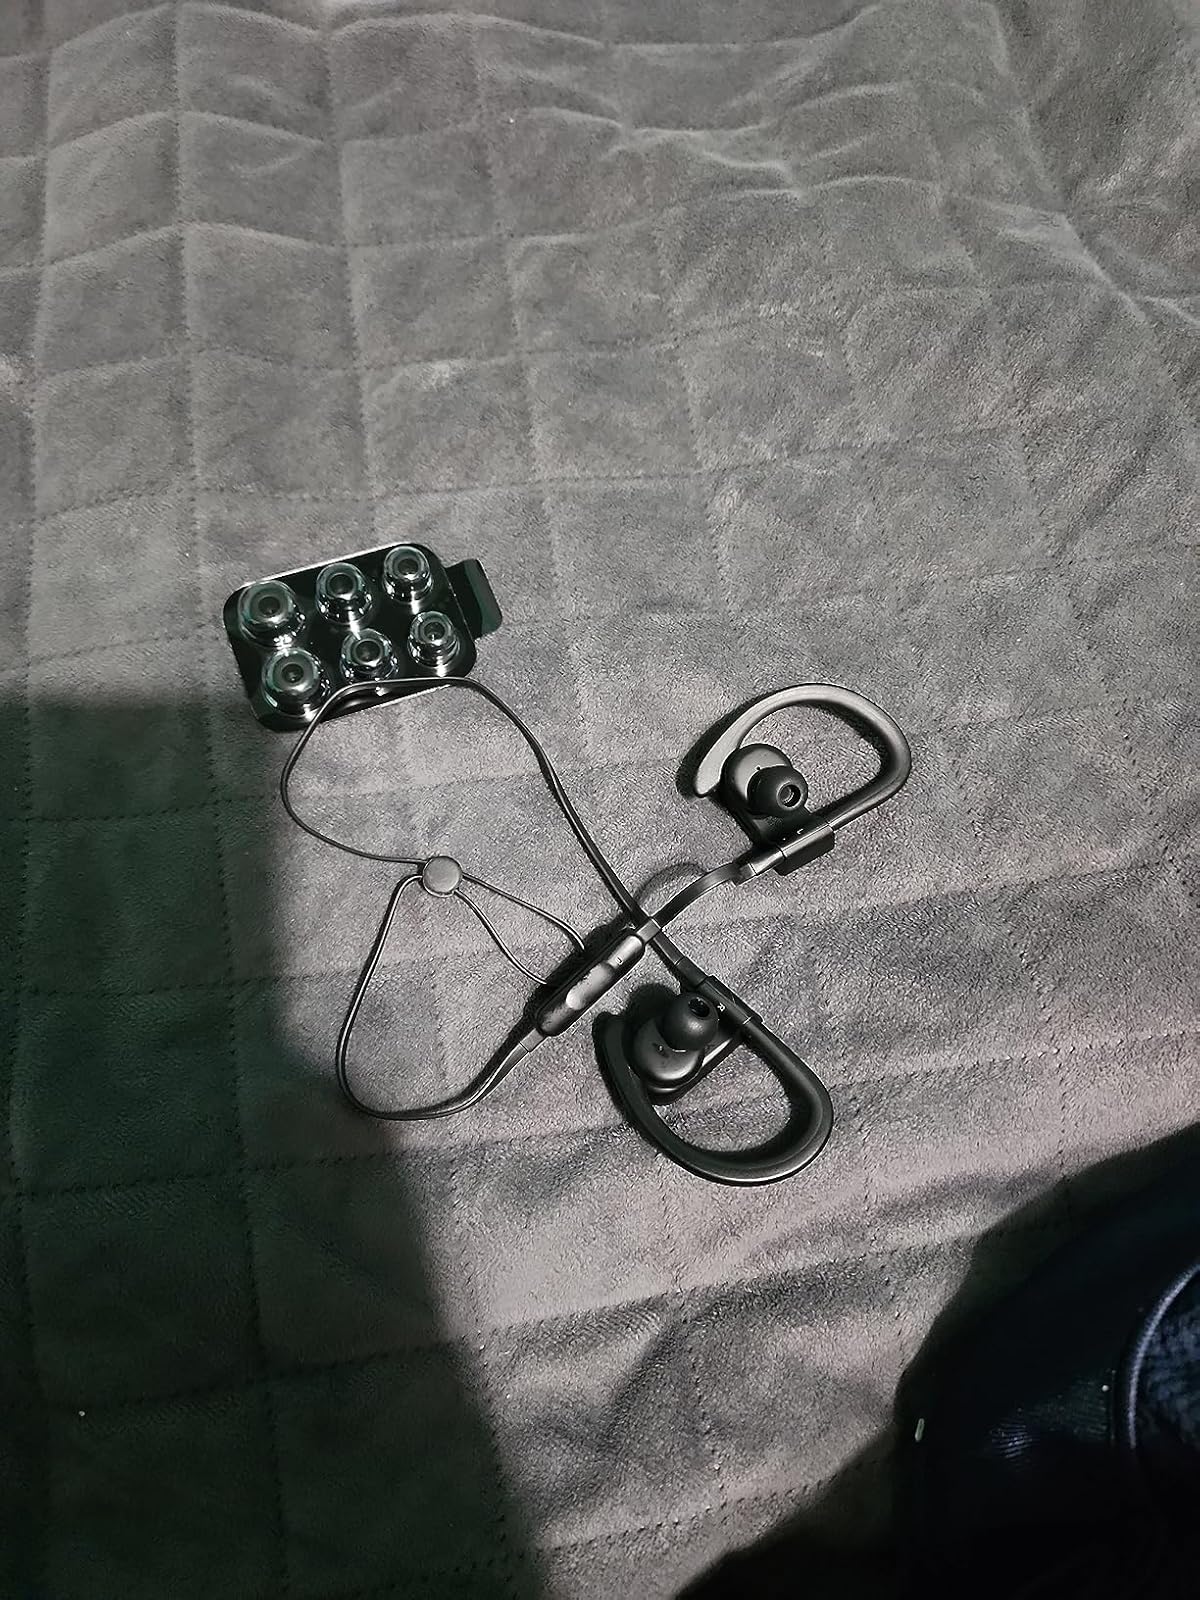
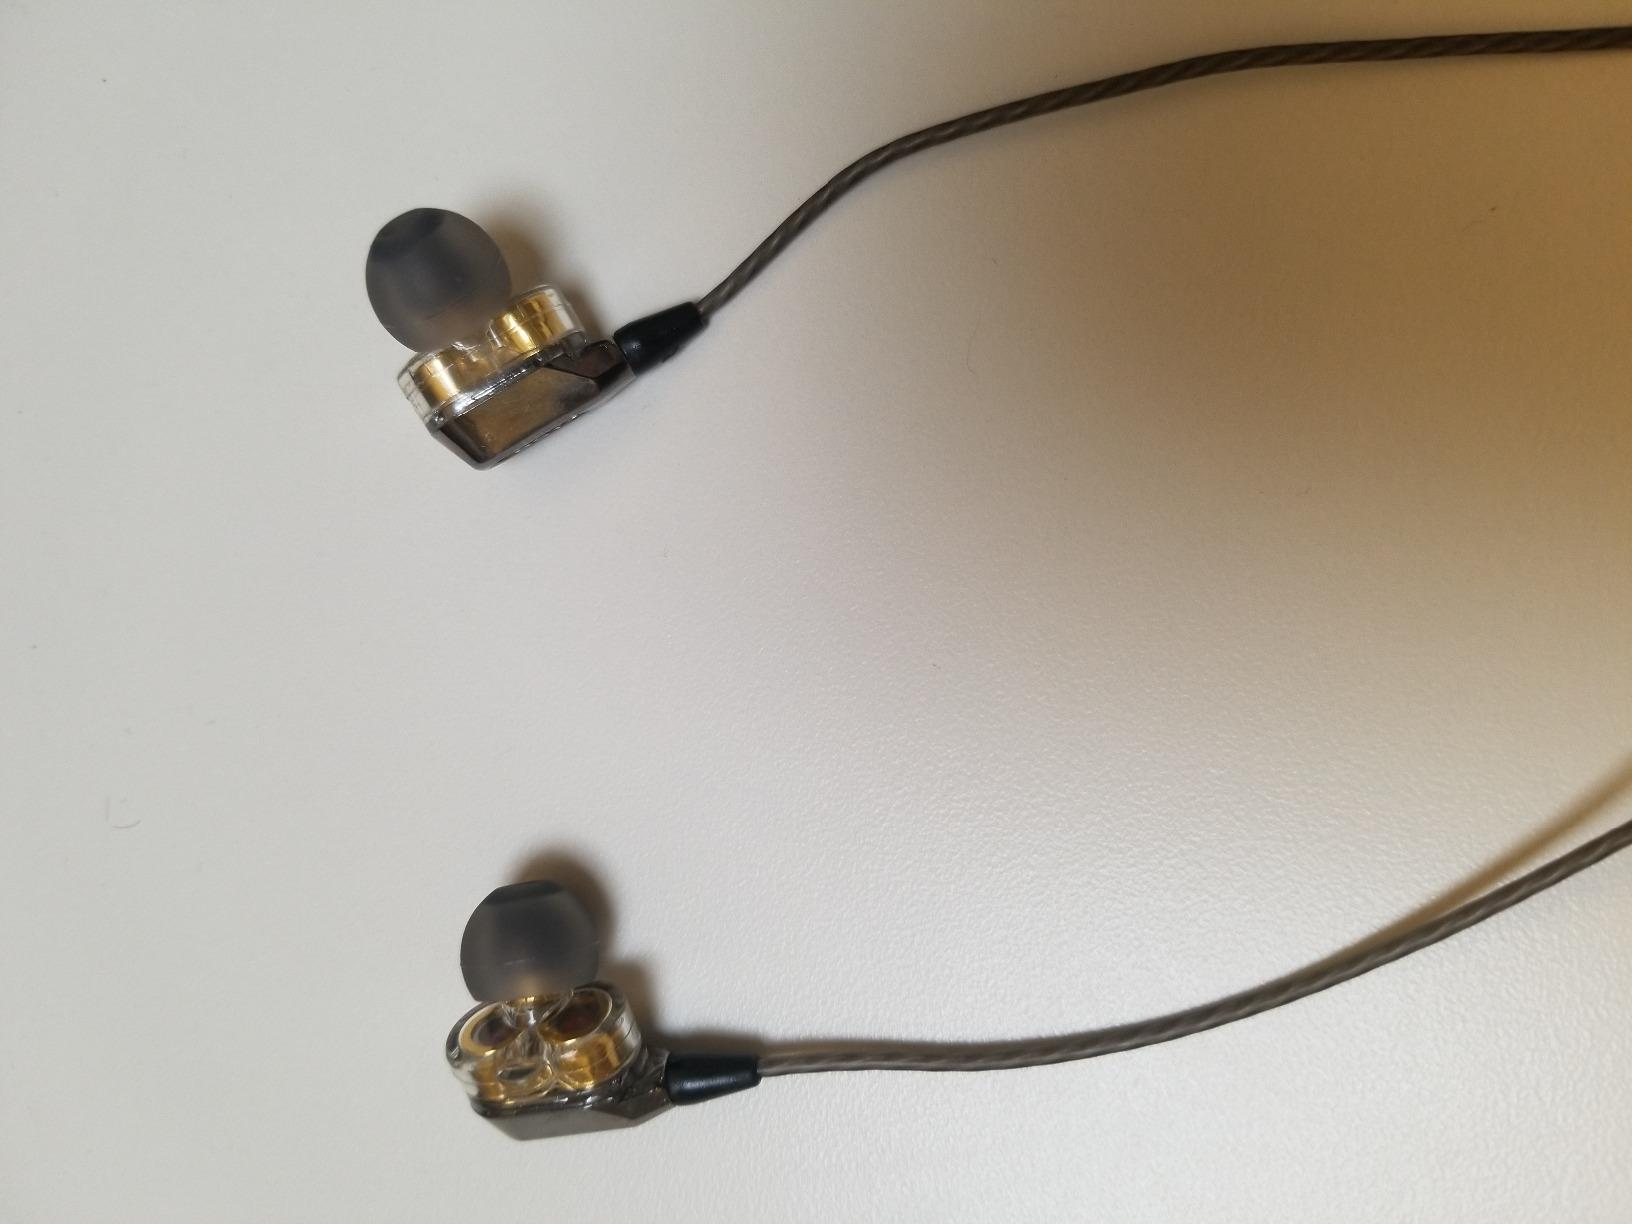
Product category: headphones
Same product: no